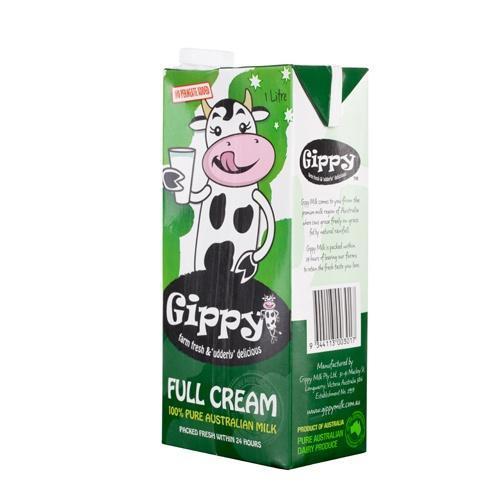
Label: paper